Marty Friedman

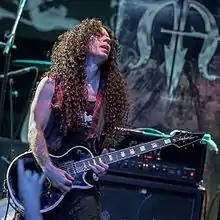
Friedman performing with his Jackson signature guitar in 2016

Friedman is known for his improvisation and for fusing Eastern music with Western music and other styles, such as neoclassical, thrash metal and later progressive rock. When playing, he often uses arpeggiated chords and various customized scales and arpeggios, some of which relate to Asian (Chinese and Japanese), Middle Eastern and other exotic scales, which are different from the typical minor/major pentatonic and seven modes based on the Major scale.